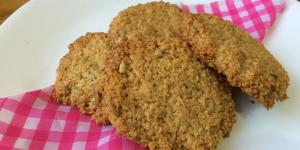
galletas de avena y semillas de girasol